WCFS-FM

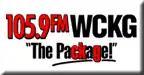
Logo as "The Package"

The station began evolving to a hot talk format in July 1996 with the addition of Steve Dahl in the afternoons and Stern returning to mornings, while classic rock continued to air in the remainder of the schedule. In 1998, Jonathon Brandmeier began hosting middays on WCKG, and the station further moved into a hot talk format. During this time, the station was branded "105.9 The PaCKaGe".